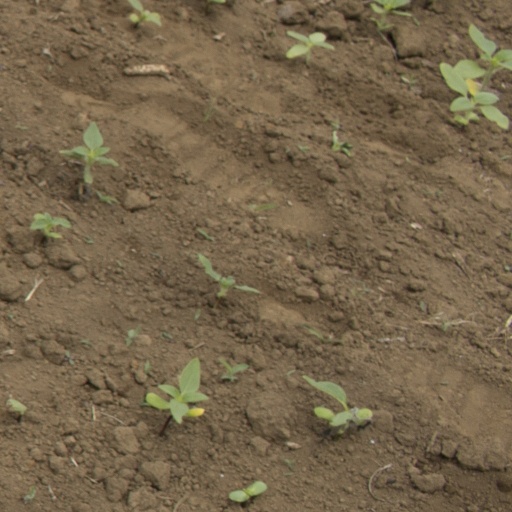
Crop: Jerusalem artichoke